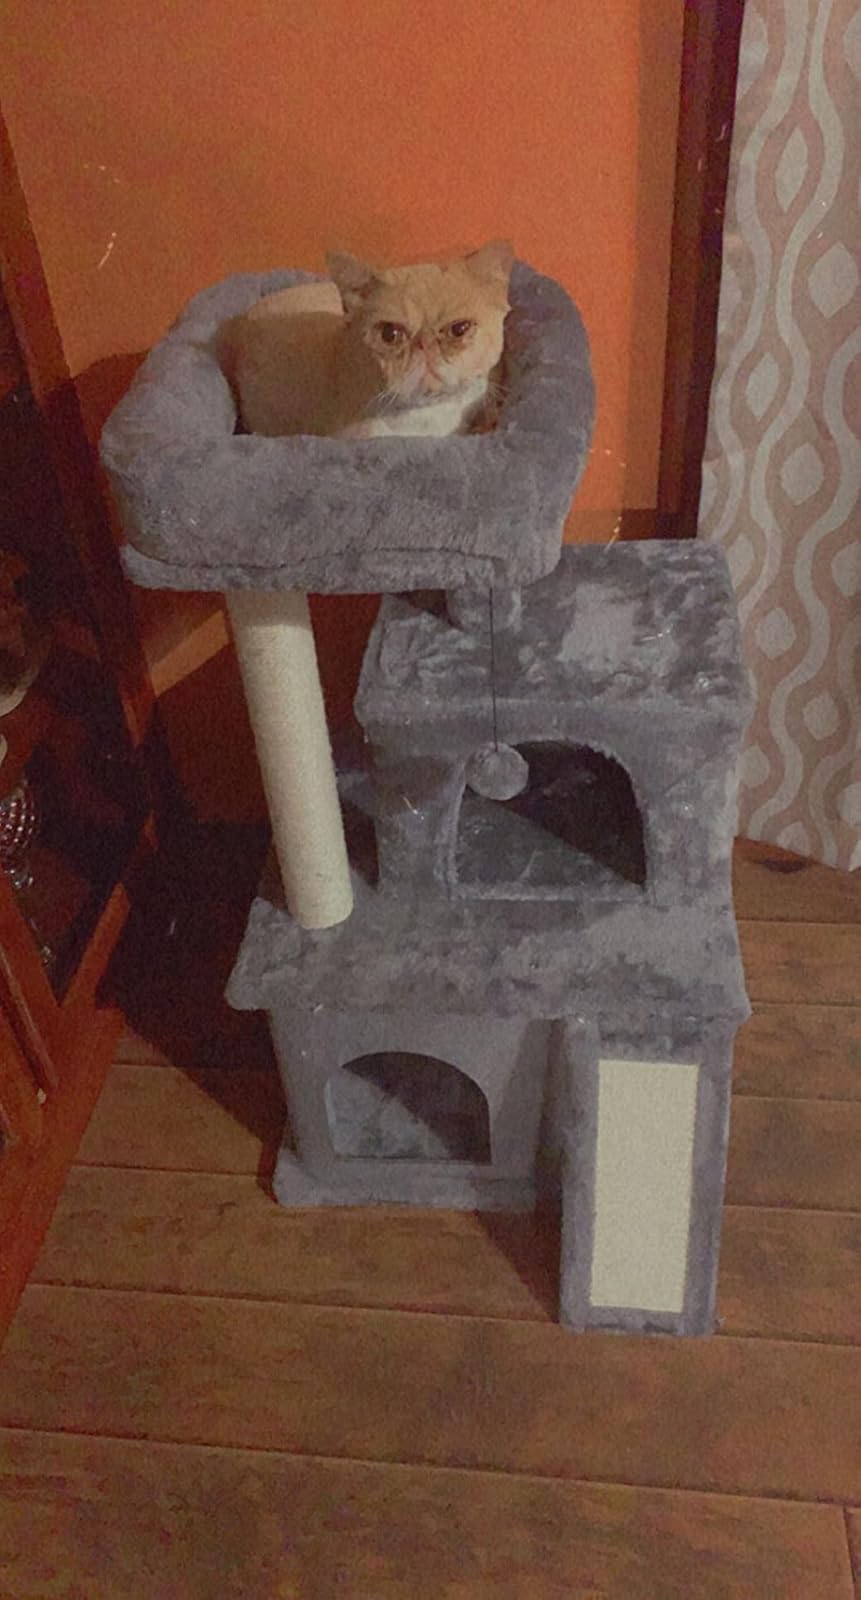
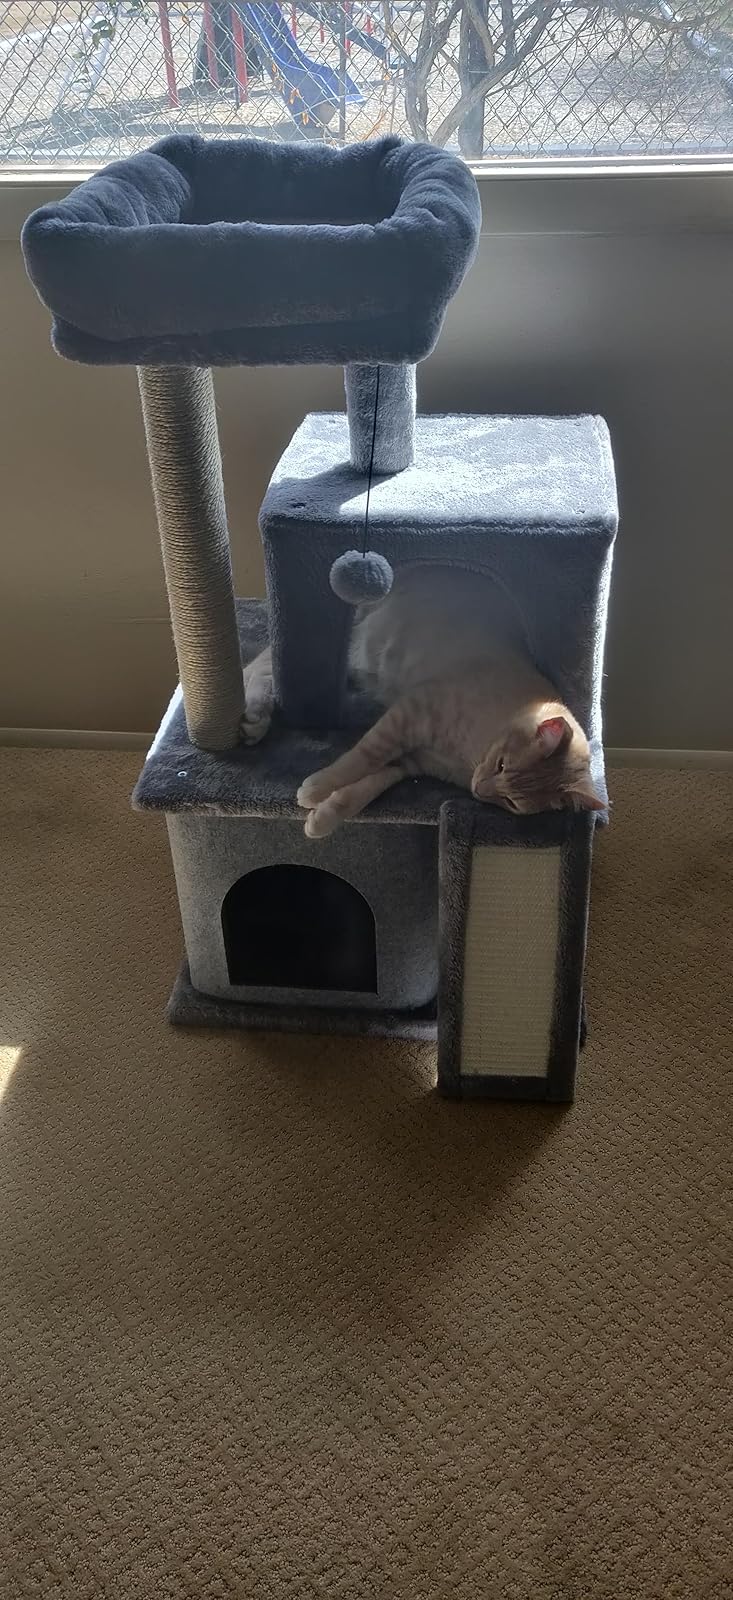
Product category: items_cat tree
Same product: yes